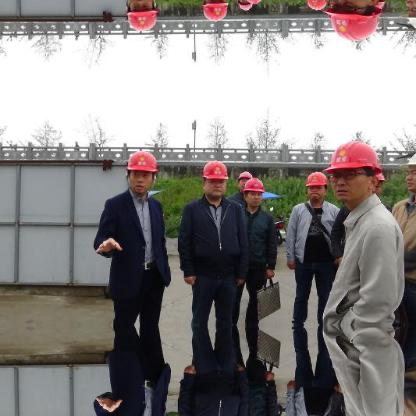
Objects in the image:
label: helmet
label: helmet
label: helmet
label: helmet
label: helmet
label: helmet
label: helmet
label: helmet
label: helmet
label: helmet
label: helmet
label: helmet
label: helmet